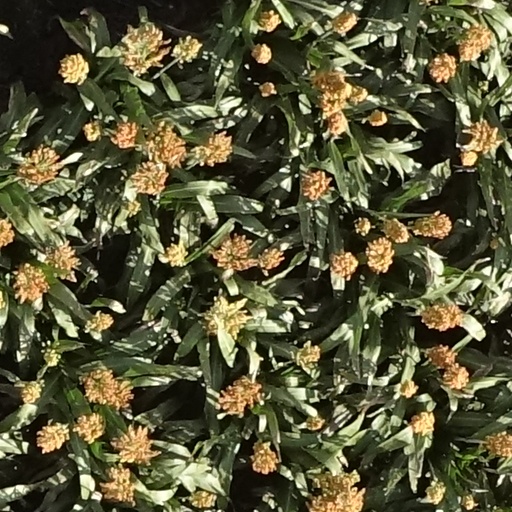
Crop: sorghum